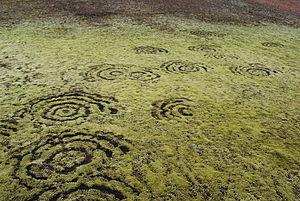
Le rond de sorcière, cercle des fées ou mycélium annulaire est un phénomène naturel, consistant en une colonie de sporophores pérennants alignés en une formation plus ou moins circulaire, en sous-bois ou dans les prés.
Une fée est un être légendaire, généralement décrit comme anthropomorphe et féminin, d'une grande beauté, capable de conférer des dons aux nouveau-nés, de voler dans les airs, de lancer des sorts et d'influencer le futur. L'idée que l'Homme se fait des fées varie selon les cultures et les pays : revenantes, anges déchus, élémentaires ou même humaines, minuscules ou immenses, toutes sont étroitement liées aux forces de la nature et au concept de monde parallèle. La Befana, la Dame blanche, les sirènes, les nymphes, Morgane, Viviane et une grande variété d'êtres et de créatures généralement féminines peuvent être considérés comme des « fées ». Les Anglo-Saxons utilisent le nom « fairies » pour désigner les fées, mais également toutes les petites créatures anthropomorphes du folklore païen telles que les lutins, les nains et les elfes.